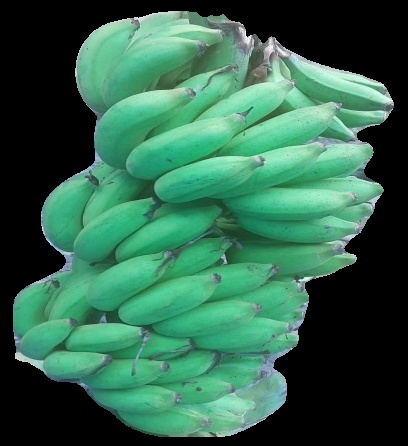
Variety: elakki-bale
Grade: grade2